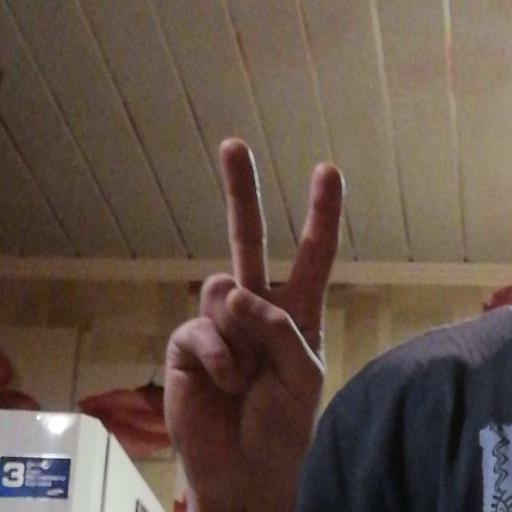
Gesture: peace